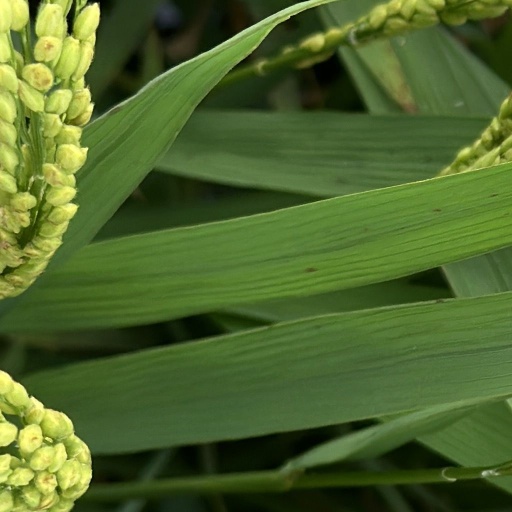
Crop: rice